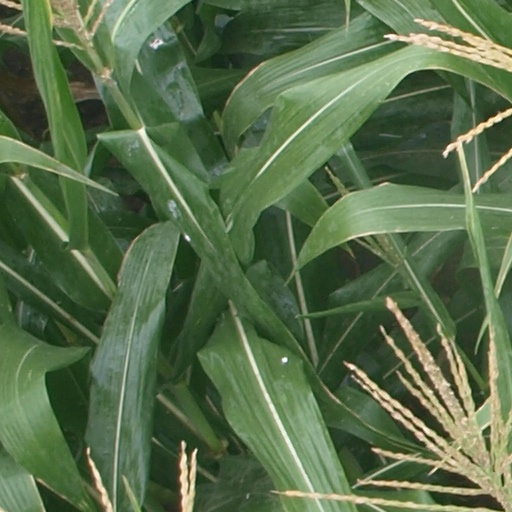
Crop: maize; corn